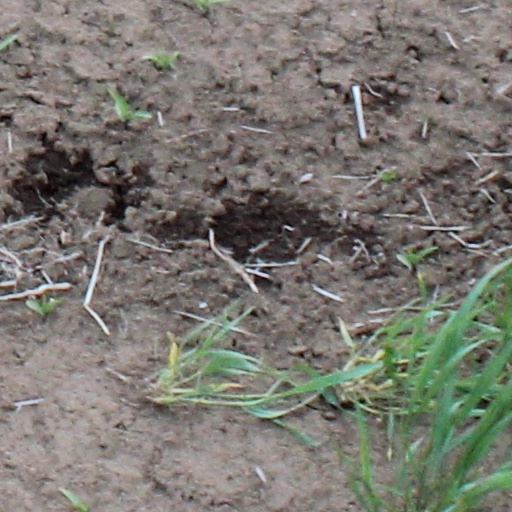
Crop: wheat